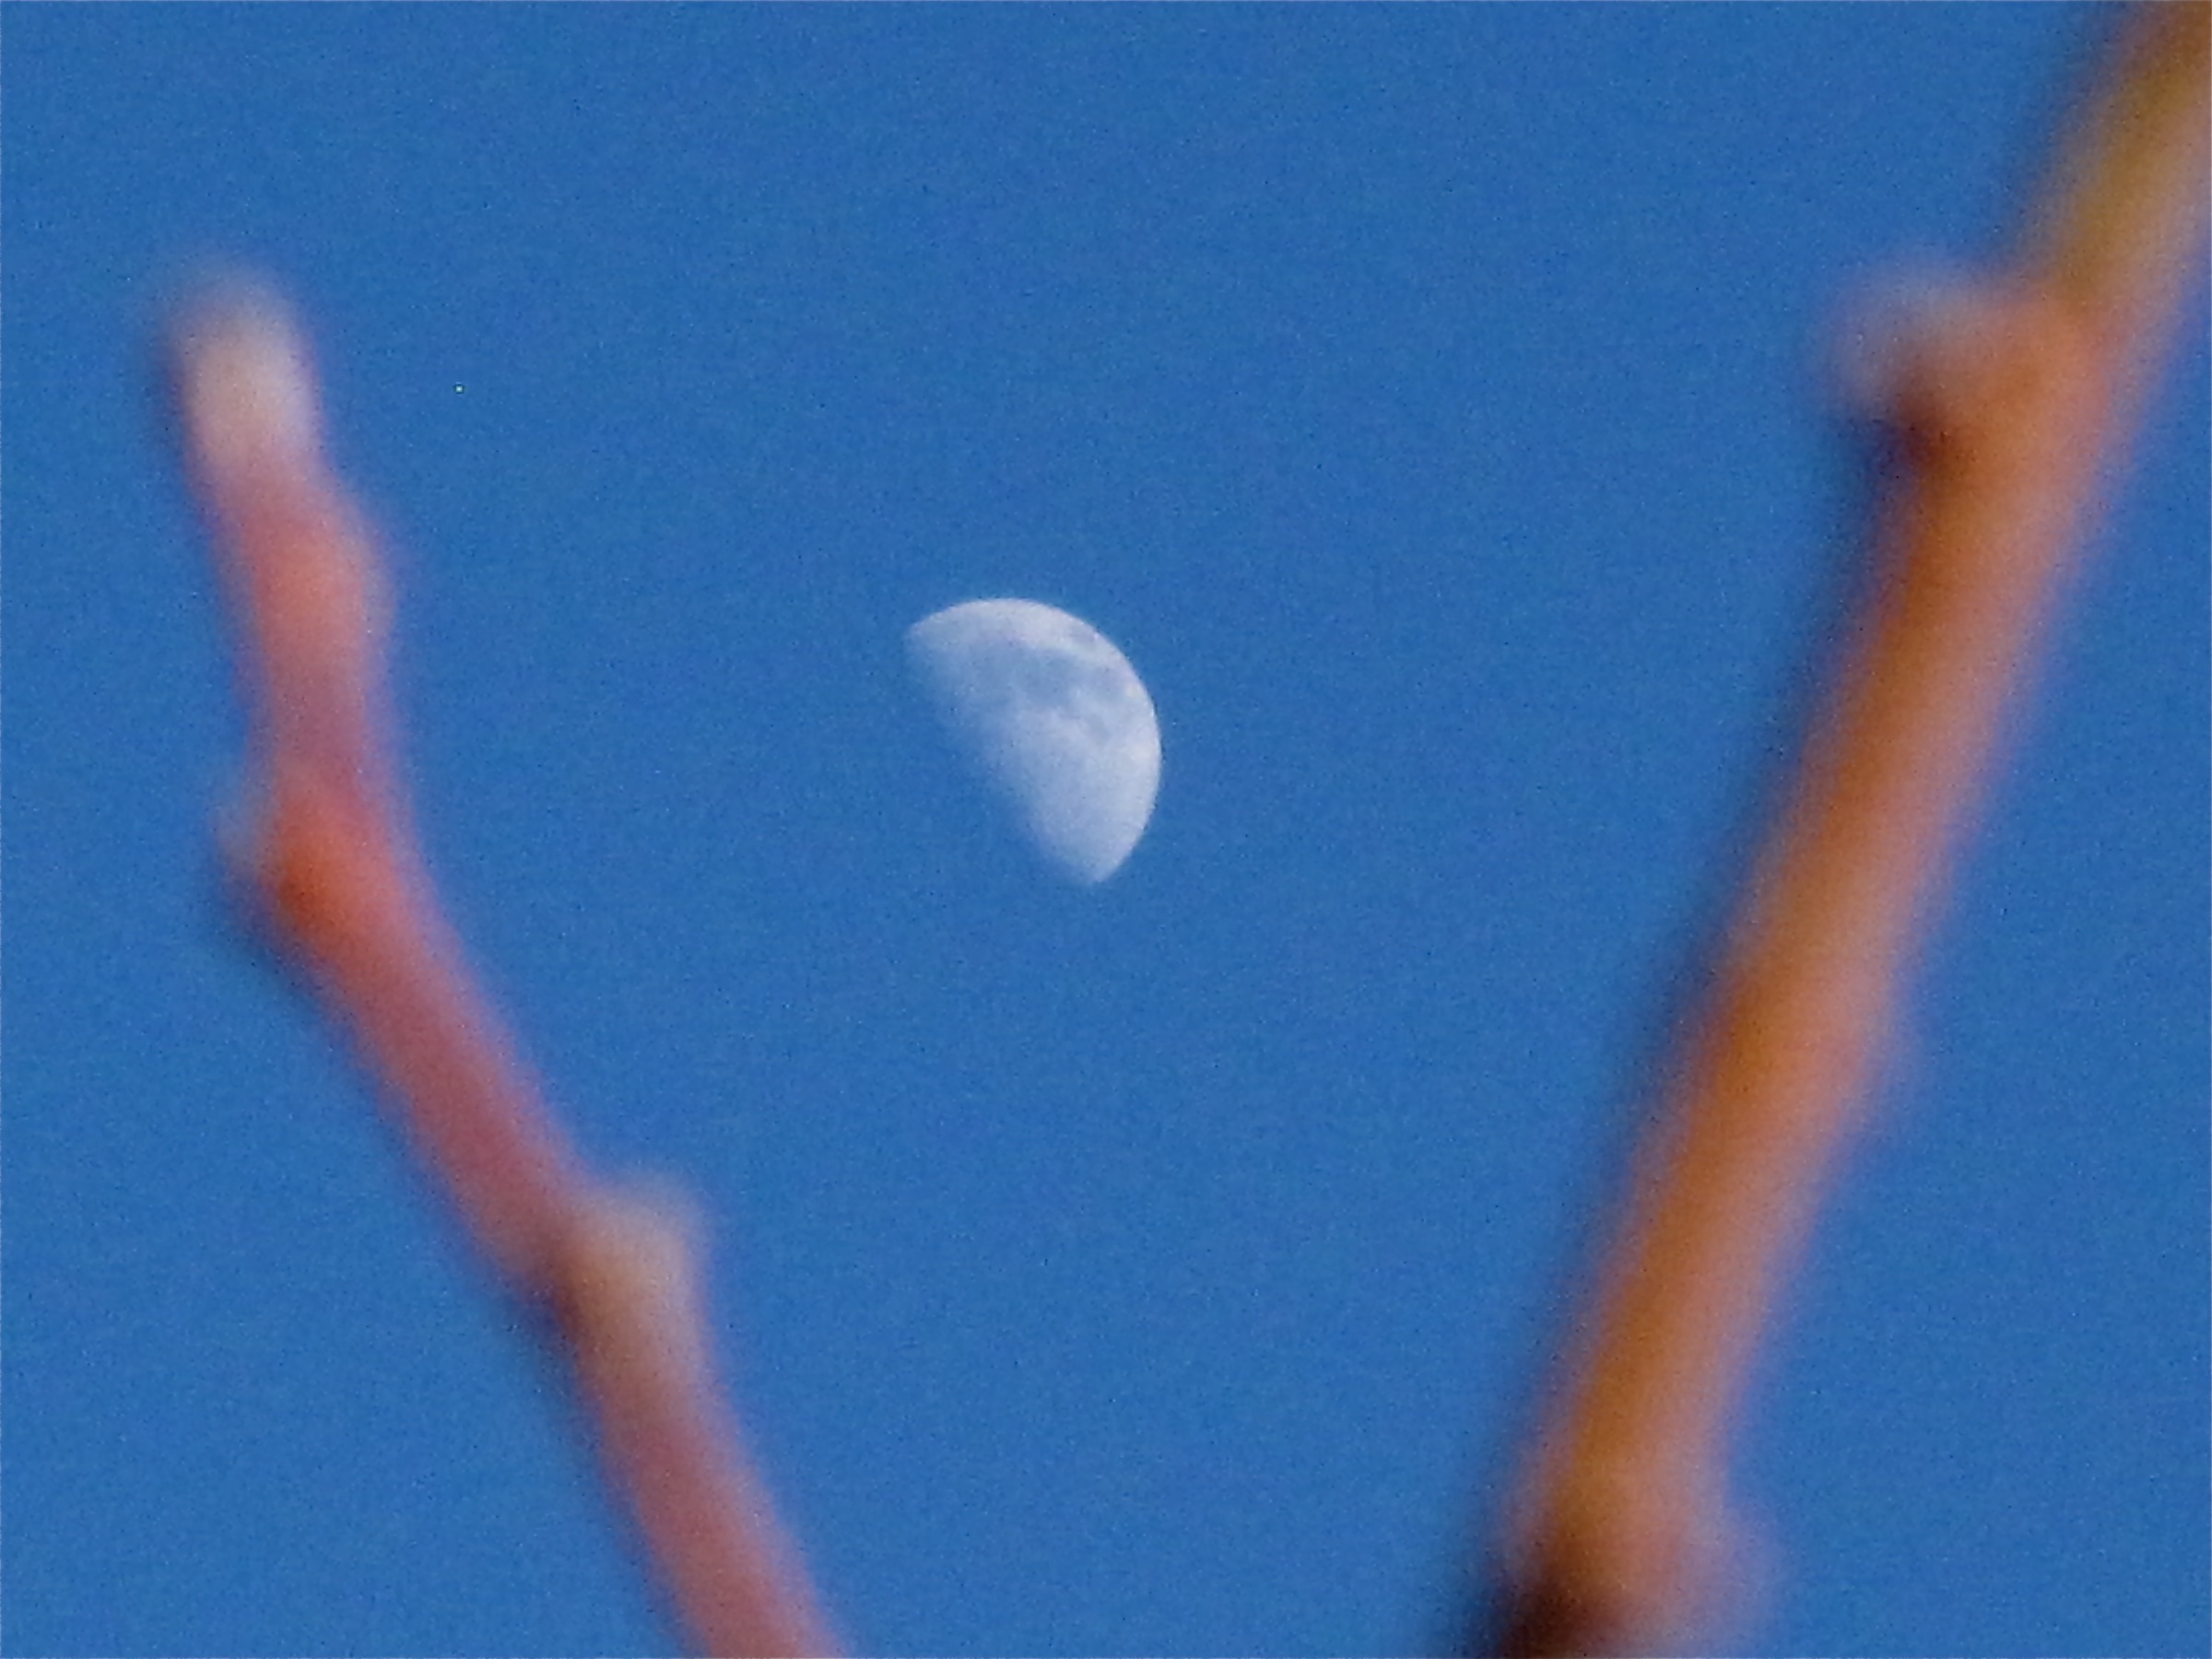
hand, blue, 2009365, inmybackyard, macro photography, atmosphere of earth